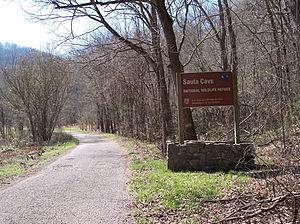
Le Sauta Cave National Wildlife Refuge est un National Wildlife Refuge de 264 acres, situé dans le nord-est de l'Alabama, près de la baie du ruisseau Sauty Creek dans le lac Guntersville, aux États-Unis.